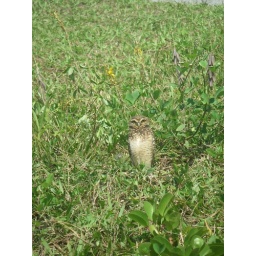
A ground owl in the grass behind the church.